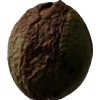
Label: images